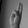
ASL letter: U